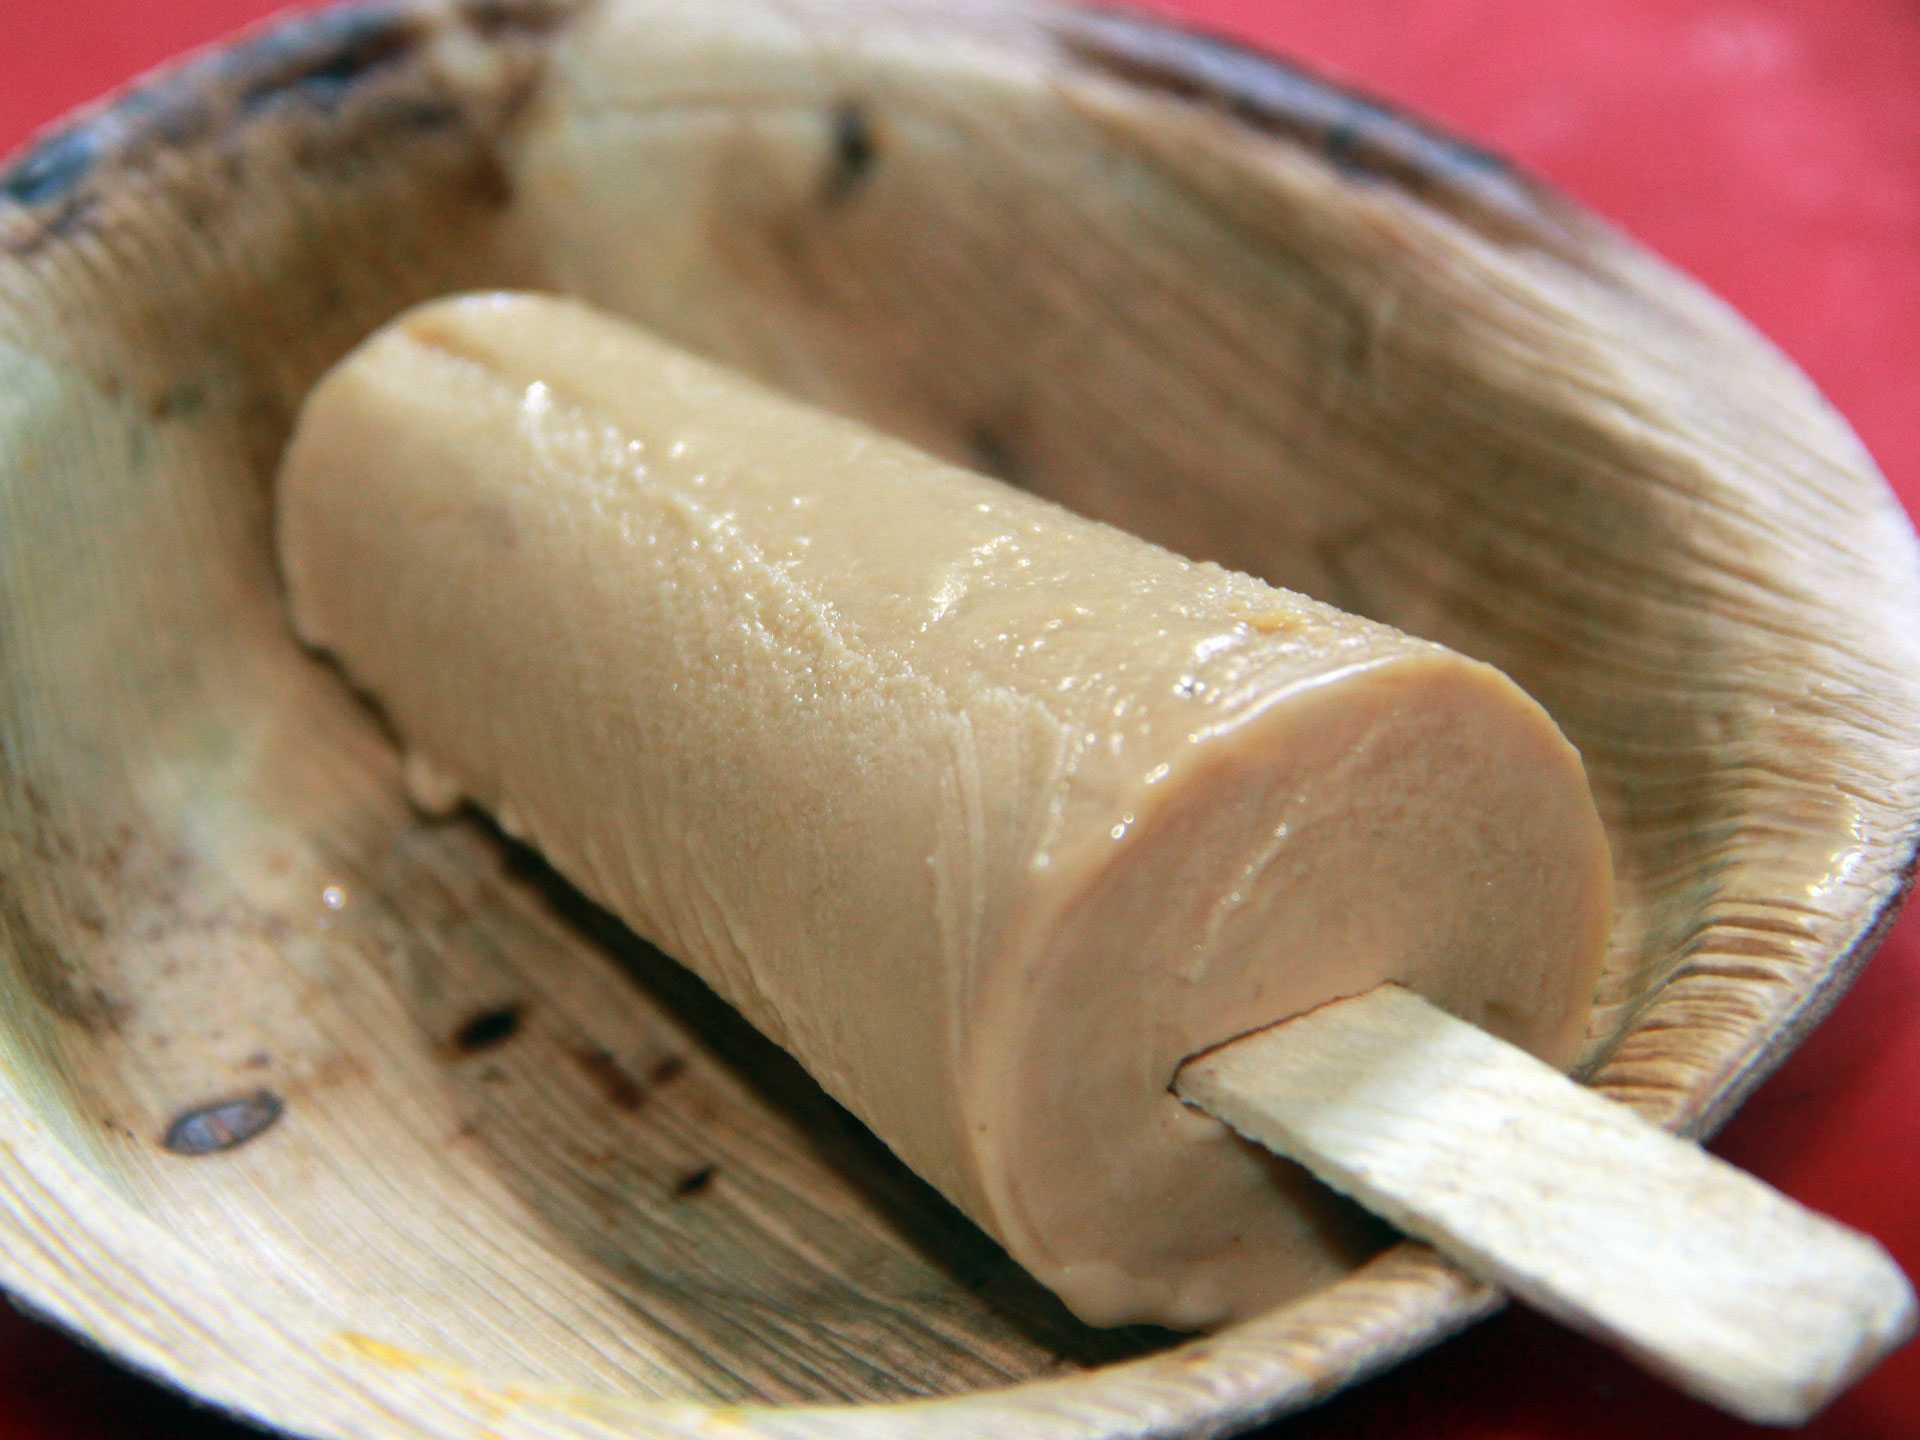
Dish: kulfi